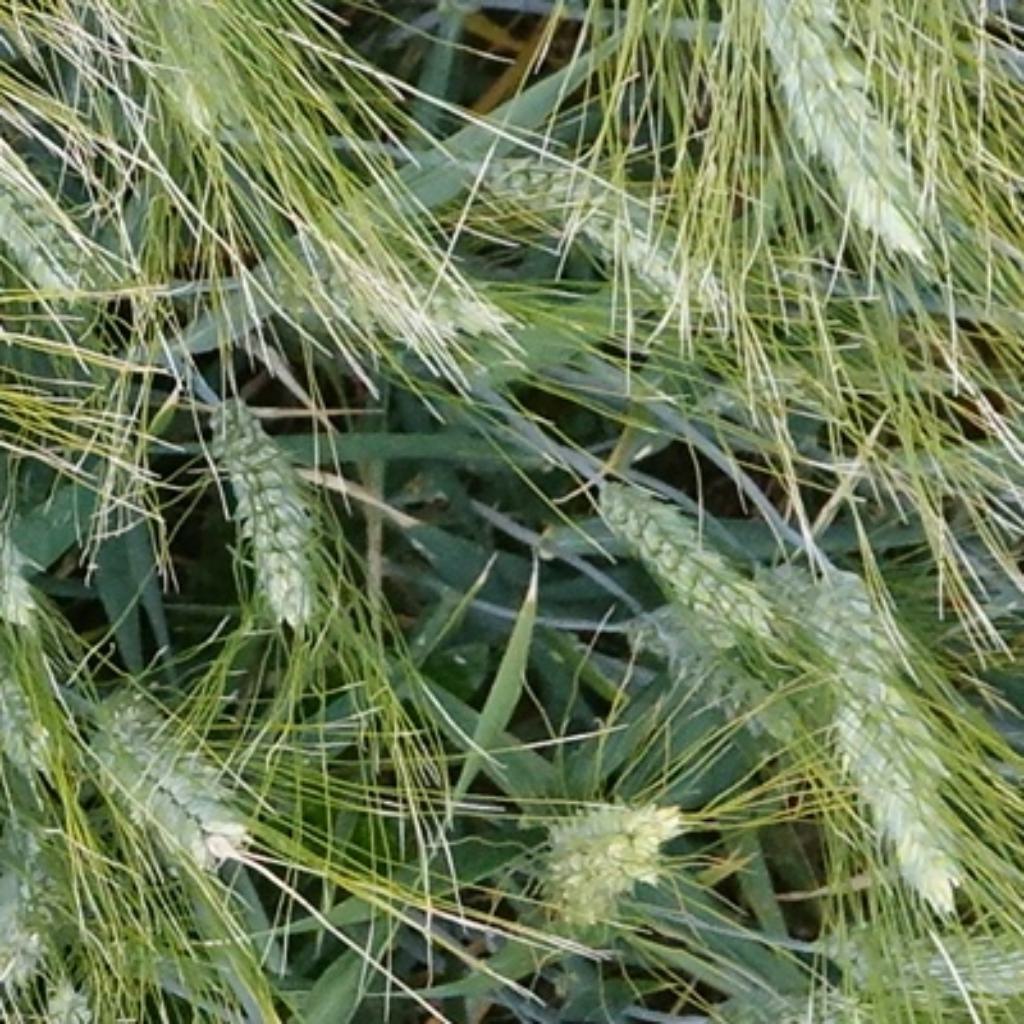
Country: France
Location: Toulouse
Wheat development stage: Filling - Ripening